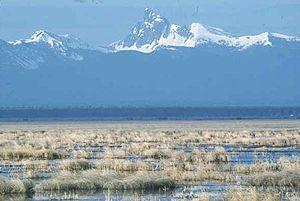
Le mont Thielsen, Mount Thielsen en anglais, est un volcan éteint s'élevant à 2 799 mètres d'altitude dans la chaîne des Cascades, dans le Sud-Ouest de l'Oregon aux États-Unis. Il a la particularité d'être un stratovolcan reposant sur un volcan bouclier, témoins de sa composition intermédiaire dominée par du basalte andésitique. Il a cessé d'être actif depuis plusieurs dizaines voire centaines de milliers d'années et a ensuite connu une forte érosion sous l'effet des glaciations. Son aspect pyramidal lui vaut de nombreux impacts de foudre et la formation, à sa cime, d'une variété rare de fulgurite découverte seulement un an après la première ascension de la montagne par E. E. Hayden en 1883. Le sommet est nommé d'après un ingénieur du rail ayant joué un rôle majeur dans la construction du chemin de fer qui a permis le désenclavement de la région. La faune et la flore sont protégées au sein de la réserve intégrale du Mont Thielsen et de deux forêts nationales. Si elles sont traversées en randonnée par le sentier du Pacific Crest Trail, le sommet lui-même est relativement technique et peu gravi.